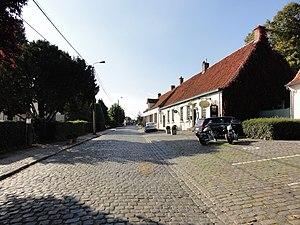
Cette page regroupe l'ensemble des monuments classés de la ville de Kruishoutem.